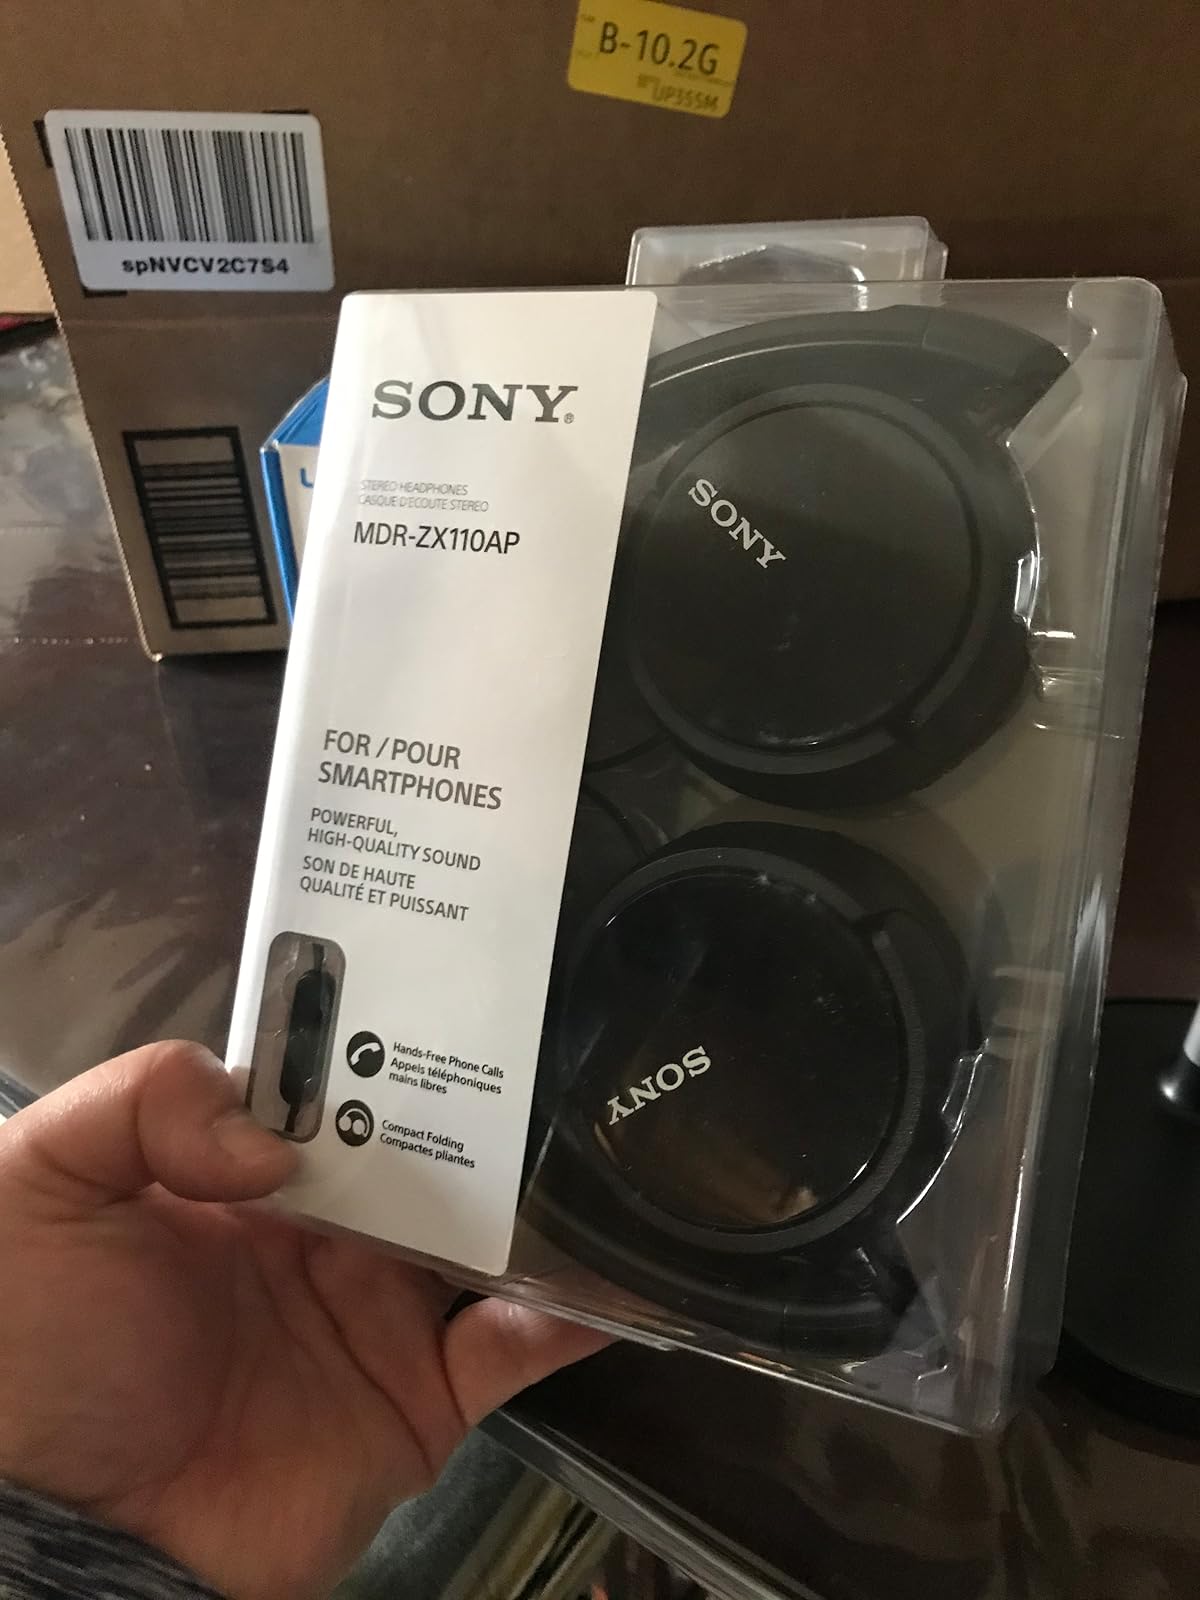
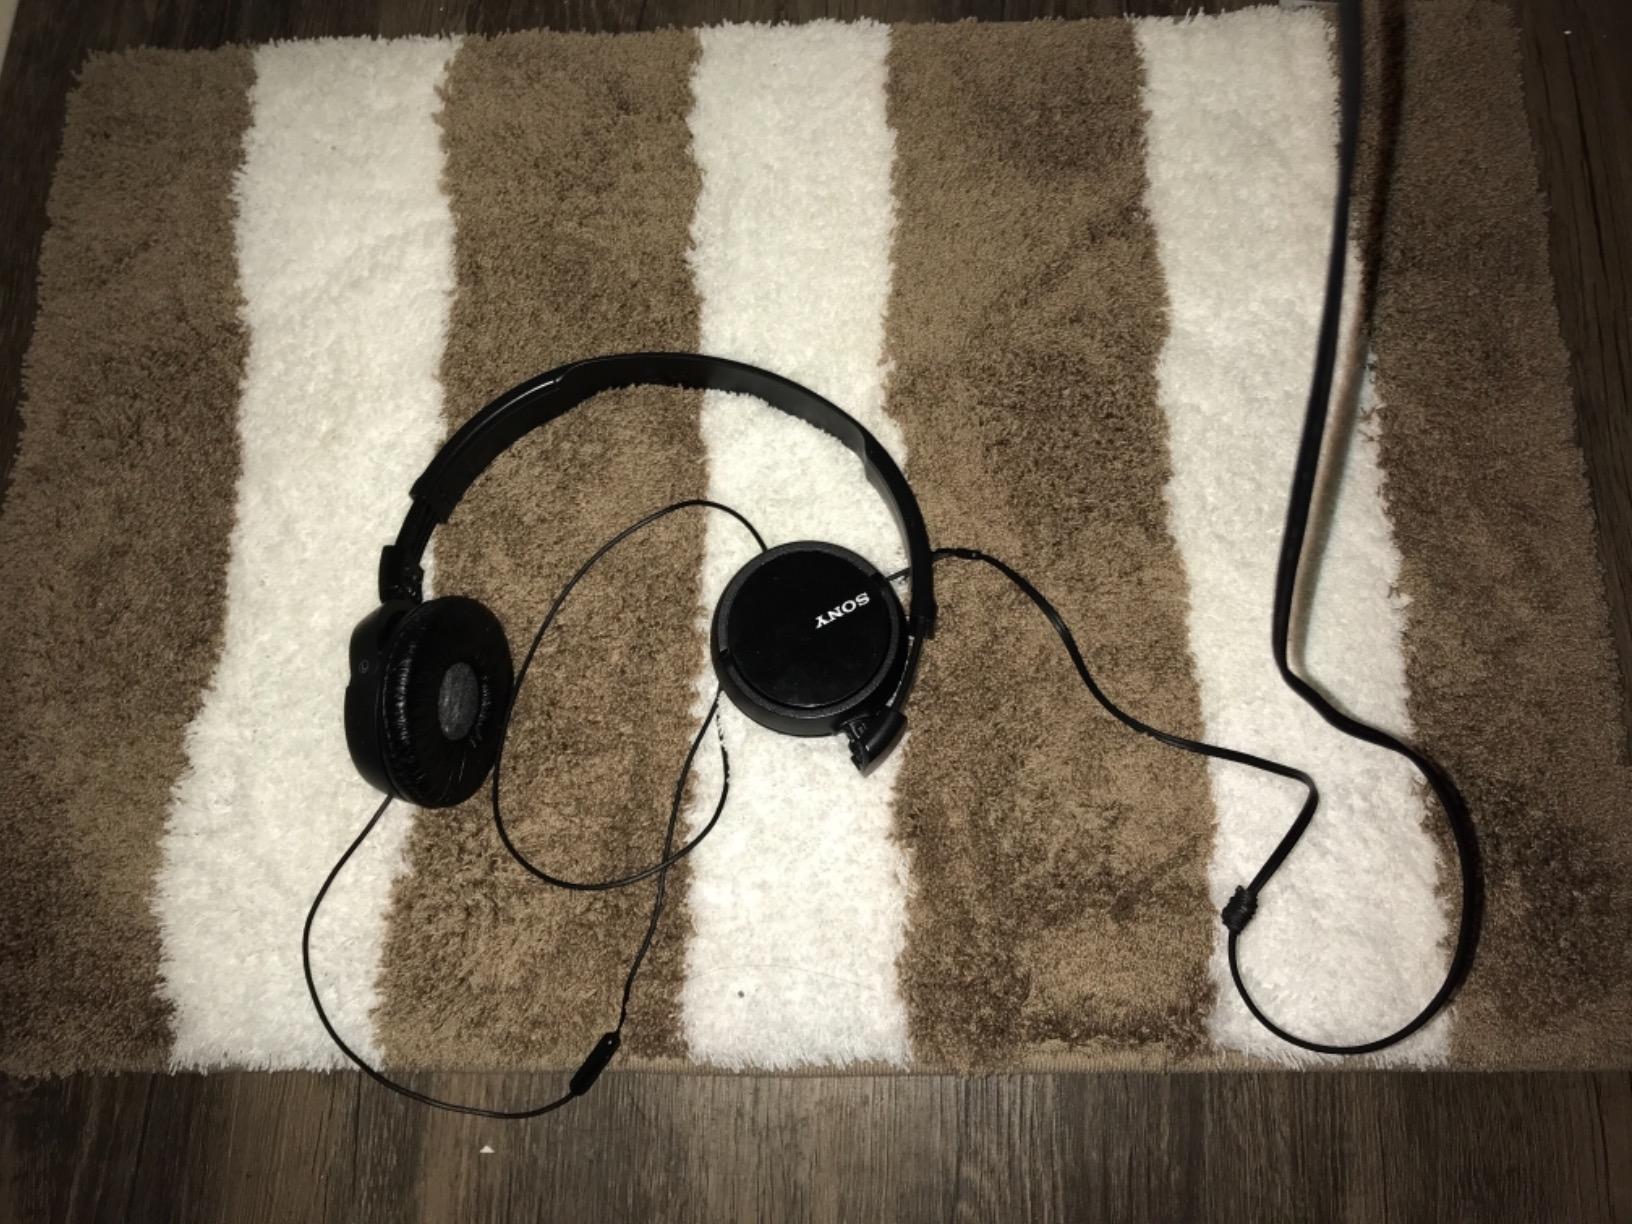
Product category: headphones
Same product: yes